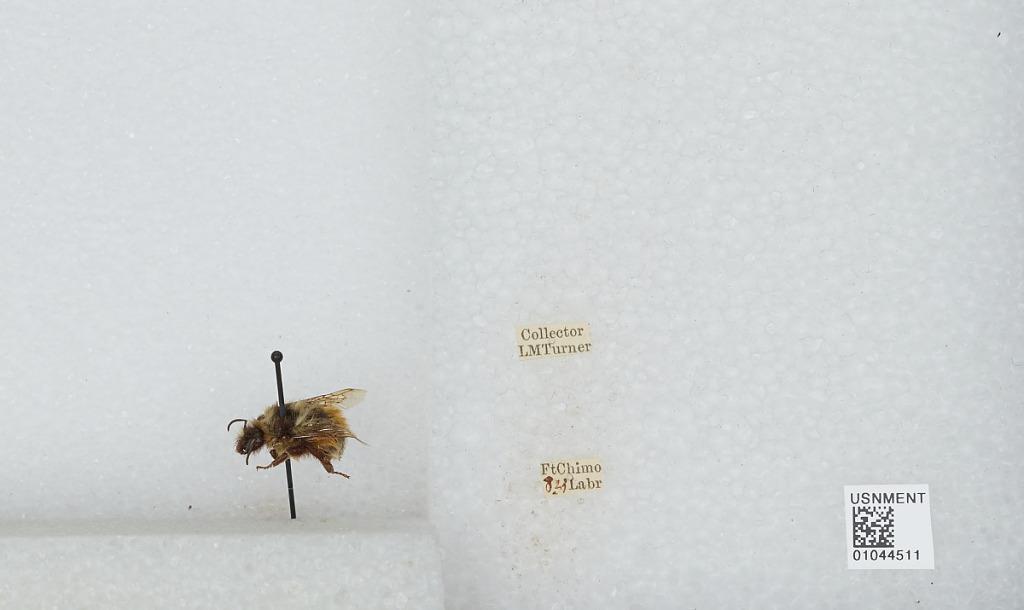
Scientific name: Bombus sp.
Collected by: L. Turner
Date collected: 1923-8-
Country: Canada
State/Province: Quebec
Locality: Kuujjuaq
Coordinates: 58.1067, -68.3986